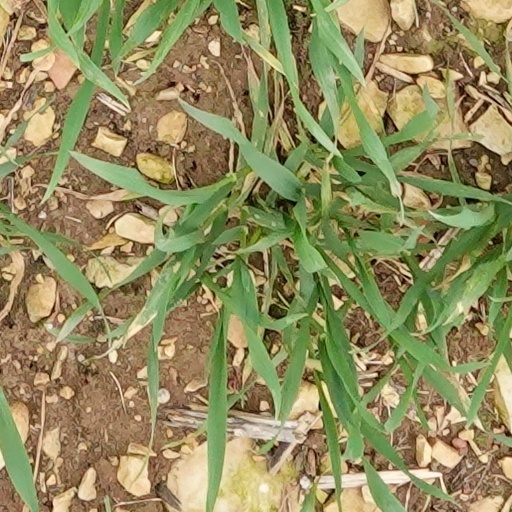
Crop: wheat